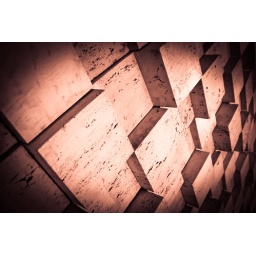
Taken in the front entryway of an apartment building in Halifax, the wall was just too cool not to photograph.